Ove H. Berg

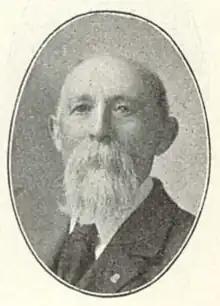
Ove Berg, Wisconsin businessman and legislator

Born in the Duchy of Schleswig (then a Danish fief) Berg was educated in the public schools. He held what he later described as "several responsible positions" before emigrating to the United States with his family in 1881 (after Schleswig-Holstein had become part of the Kingdom of Prussia). He settled in Ashland, Wisconsin, in 1883, and owned a meat market and grocery store with his son M. H. Berg, to whom he transferred management of the store in 1895.